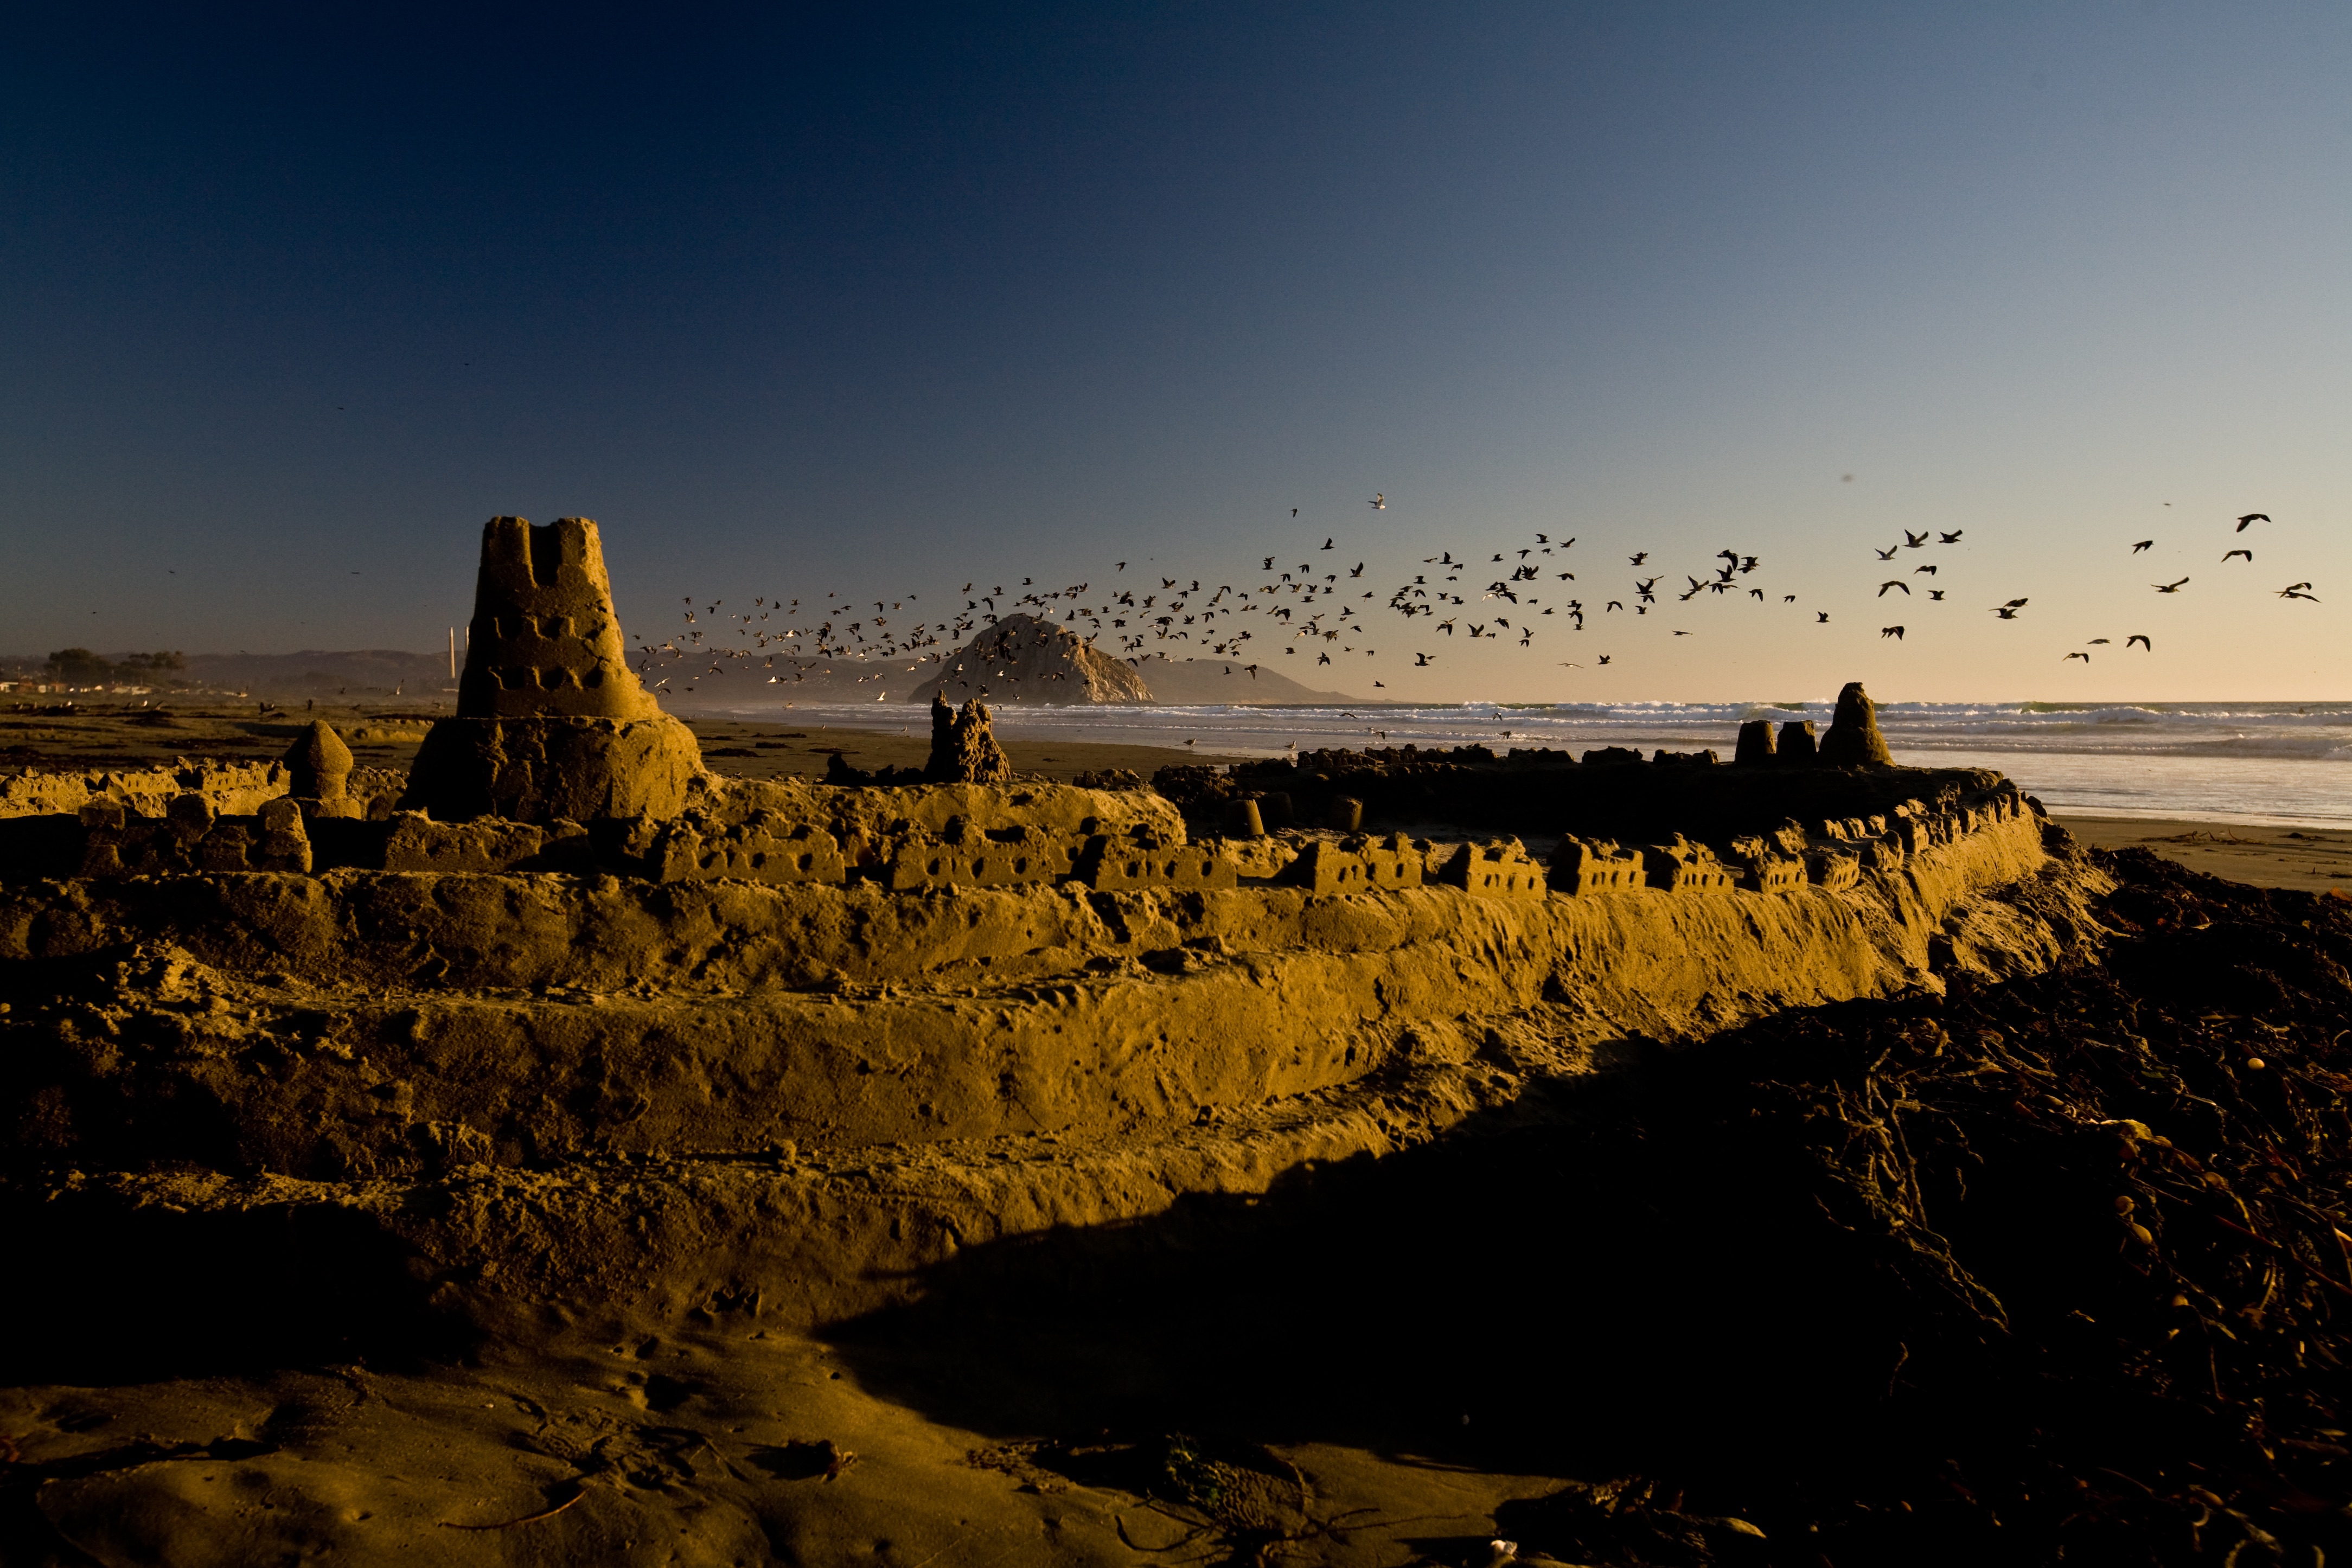
beach, landscape, sea, coast, sand, rock, horizon, bird, cloud, sky, sunrise, sunset, sunlight, morning, desert, dawn, cliff, dusk, evening, reflection, castle, terrain, sand castle, temple, ancient history, natural environment